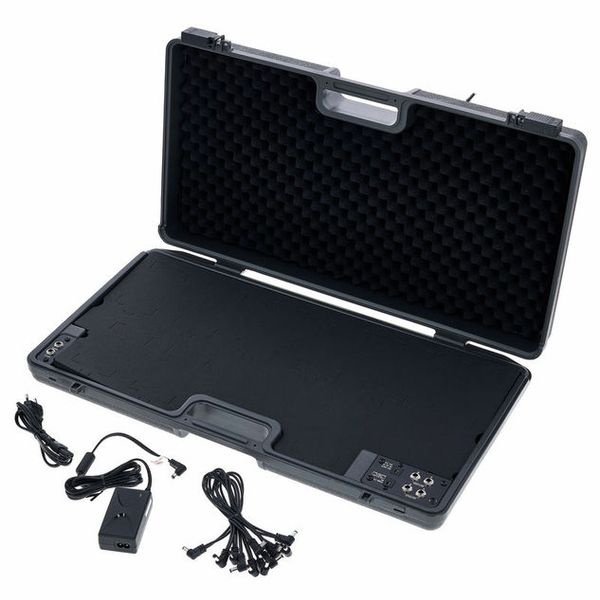
Boss BCB-90X Deluxe Pedalboard
Its rigid exterior keeps your pedals safe during transport, while the interior uses a customizable insert so you can personalize your pedalboard layout. Whether your use BOSS stomp boxes, GT-1000CORE pedals, third-party loop switchers, or other pedals, the BCB-90X will accommodate your needs. Customizable pedalboard ideal for modern stomps and processor High-density foam insert accommodates a wide variety of pedal shapes and sizes Lightweight, rugged design Junction box makes for quick plug-and-play capabilities Cable guide channel keeps wires neat and tidy Includes power daisy-chain cable Included PSB-1U adapter powers up to ten pedals
Brand: BOSS
Category: Arts & Entertainment > Hobbies & Creative Arts > Musical Instrument & Orchestra Accessories > Percussion Accessories > Drum Kit Hardware > Drum Pedals > Chain Drives